TWISTEX

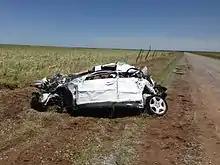
The crushed remains of the TWISTEX vehicle near the intersection of Reuter Road and S. Radio Road approximately southeast of El Reno, Oklahoma.

On May 31, 2013, Tim Samaras, his 24-year-old son Paul Samaras, and 45-year-old California native Carl Young died in the record wide EF3 multiple-vortex El Reno tornado. They were unable to escape along gravel roads as the funnel rapidly expanded to envelop them. Their Chevrolet Cobalt was caught by a subvortex, and Paul and Carl were ejected from the car. Tim was buckled in the passenger's seat, and was killed as the car was thrown approximately half a mile by the storm. Hinton resident Richard Henderson, who decided to follow the twister, lost his life in that same area. He snapped a picture of the storm from his cellular phone before it struck him. Several other storm chasers, including The Weather Channel's Mike Bettes, were also caught in the tornado but escaped with only minor injuries. Bettes and the Tornado Hunt crew were lifted up by the wedge tornado in their sport utility vehicle. Four other people who were not involved with storm chasing also died in this tornado.